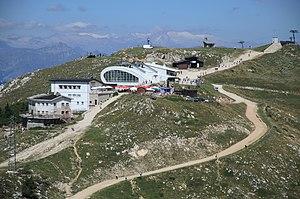
Le Monte Baldo est un chaînon des montagnes autour du lac de Garde, dans les Alpes, s'élevant sur la rive orientale du lac de Garde, en Italie et bordant au sud la plaine vénitienne de Caprino Veronese, au nord la vallée qui relie Rovereto à Nago-Torbole et à l'est la Vallagarina. Il culmine à 2 218 m d'altitude à la Cima Valdritta.